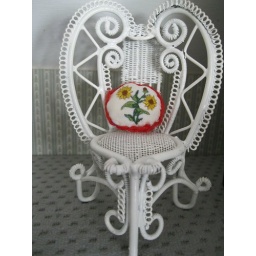
An ornate chair in the master bedroom of my Tudor dollhouse. I made the cushion.